Ethel Ray Nance

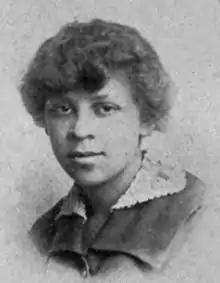
Ethel Ray from Duluth Central High School's yearbook, the Zenith

Ethel Ray was born on April 13, 1899, in Duluth, Minnesota, to a Swedish mother and an African-American father. The Rays had four children: two sons and two daughters. Her father, William Henry Ray, was the president of the Duluth chapter of the National Association for the Advancement of Colored People (NAACP). He formed the Duluth branch in June 1920 after a white mob lynched three Black men four blocks from the Ray family home. Duluth had a small African-American population, leading to a lonely childhood for Nance.